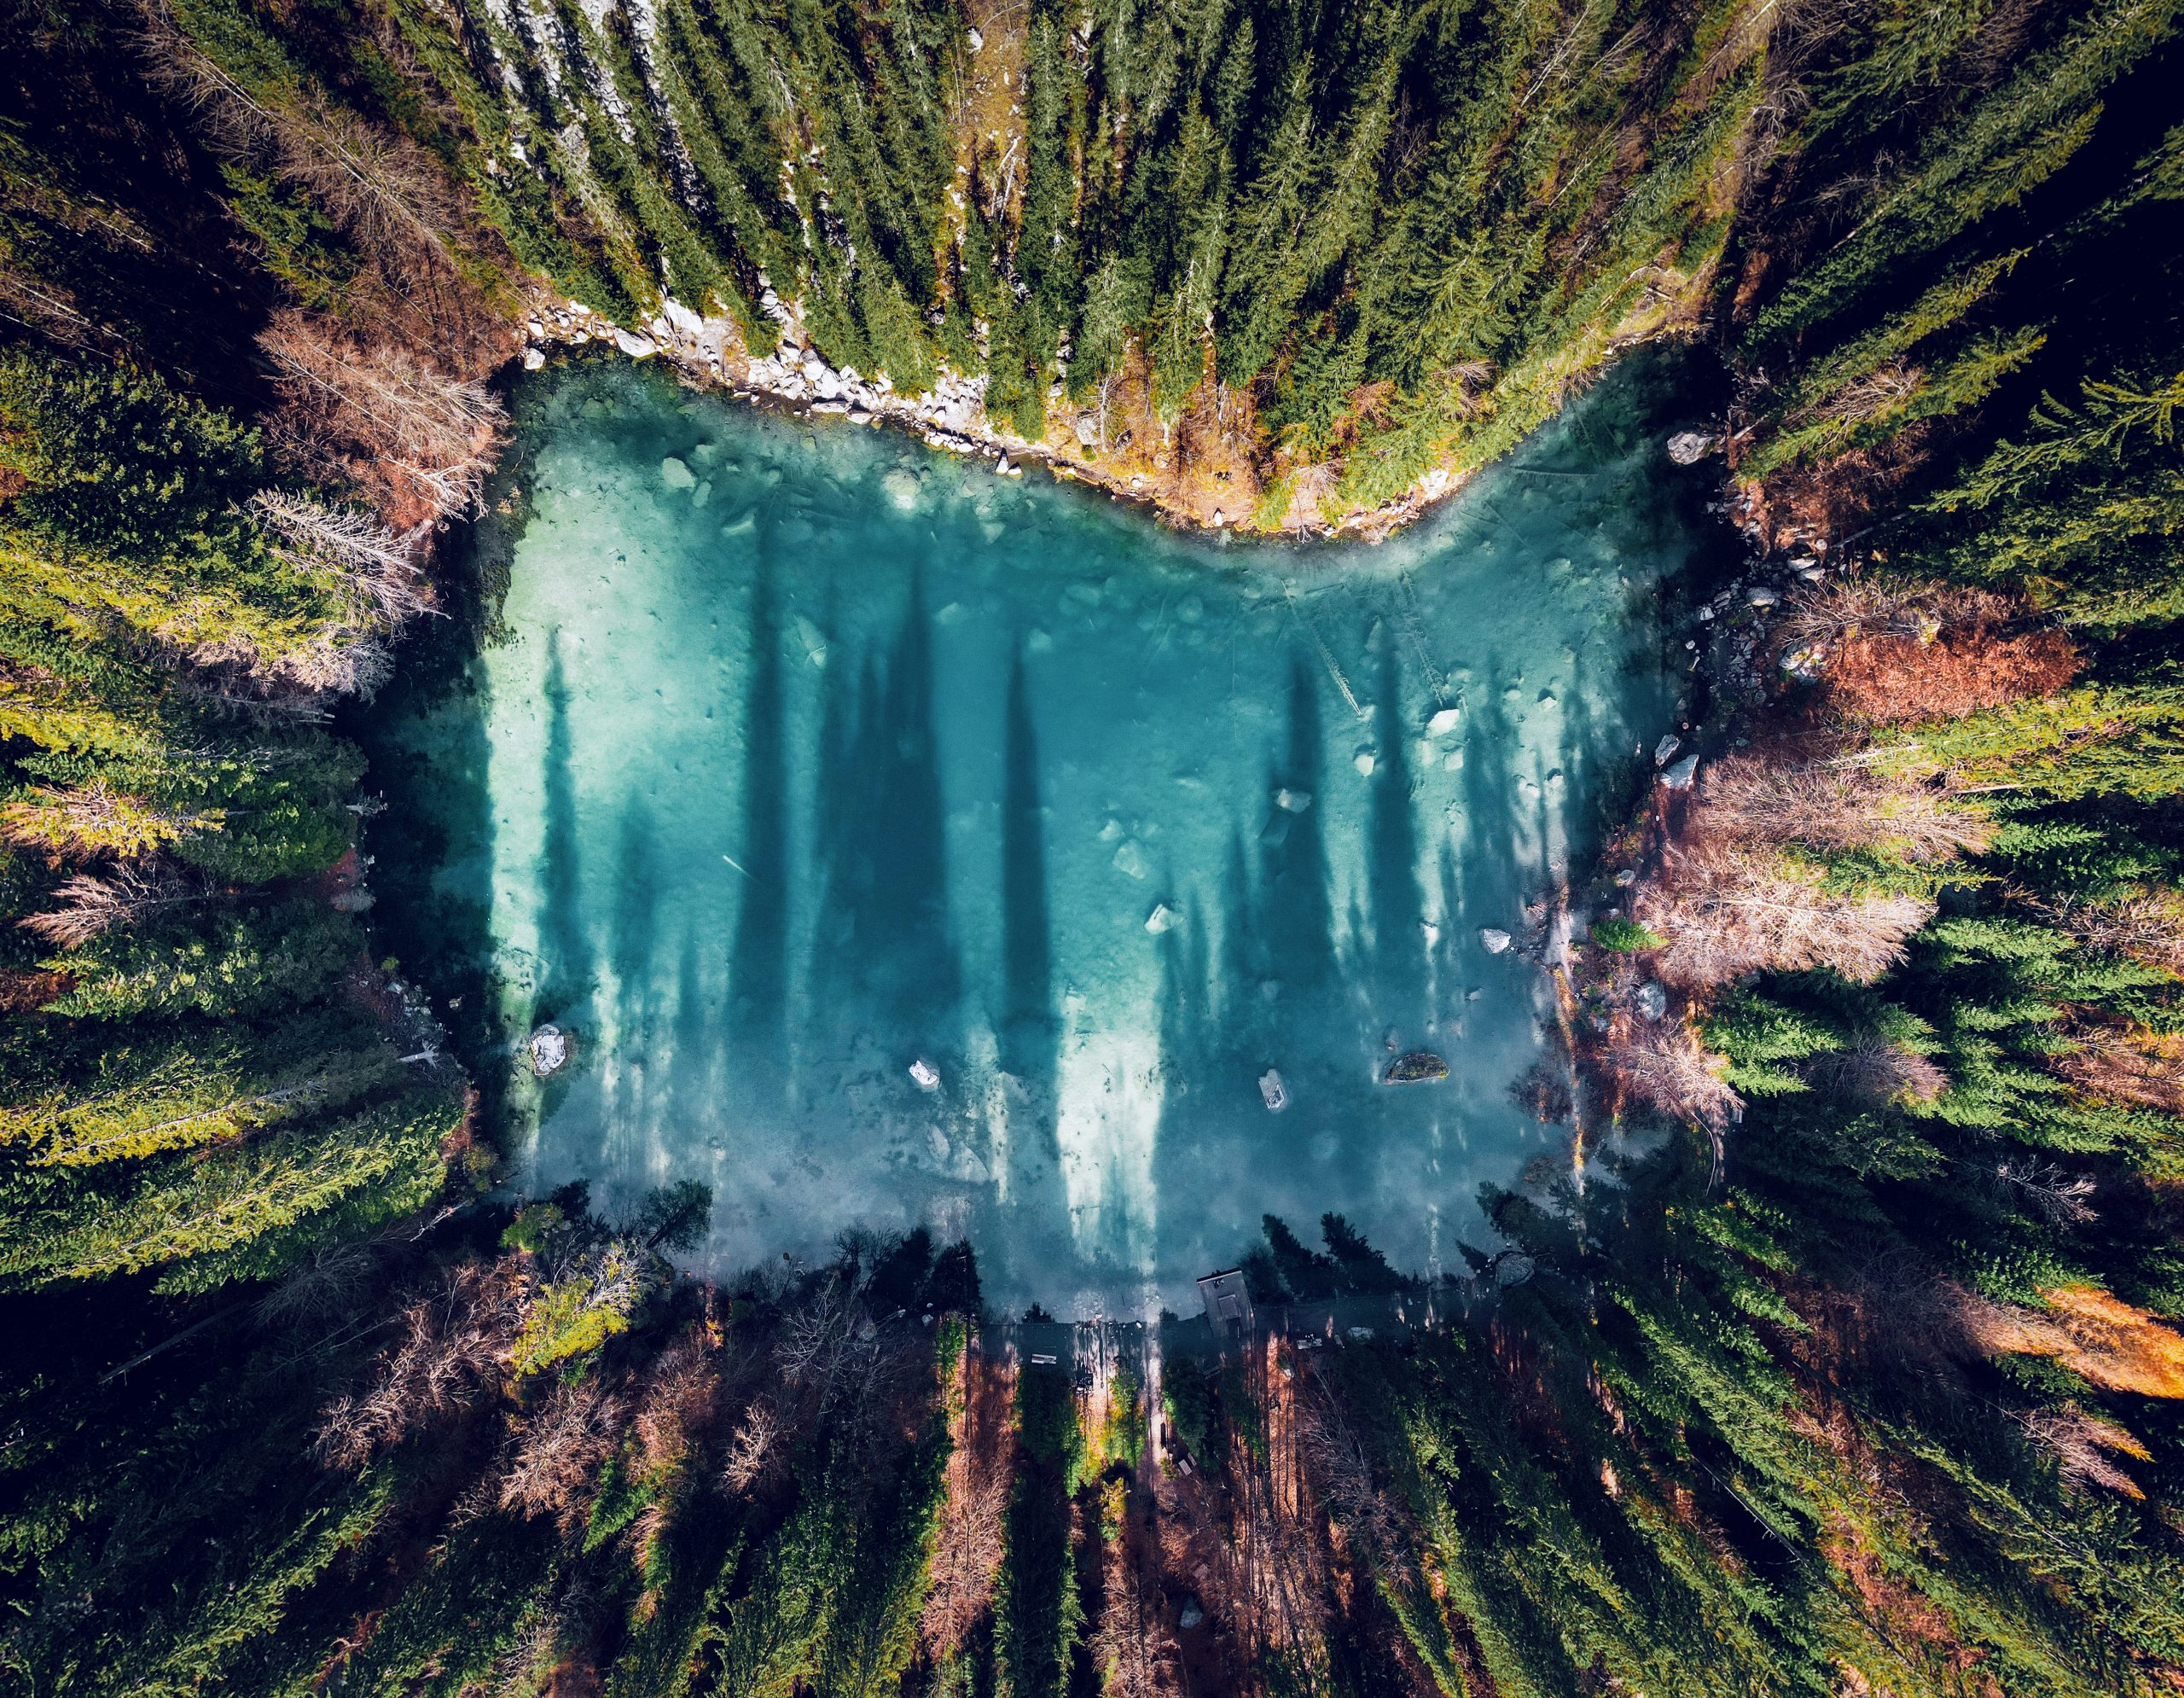
water, water resources, sky, natural landscape, azure, watercourse, body of water, sunlight, grass, coastal and oceanic landforms, terrain, lake, bank, mountainous landforms, woody plant, landscape, formation, forest, geological phenomenon, tree, winter, wind wave, shore, road, geology, coast, reflection, rock, klippe, water feature, headland, shadow, nature reserve, horizon, reservoir, mineral spring, wave, bird's eye view, ocean, hill, aerial photography, cove, freezing, cliff, sea, tropics, mountain range, tarn, bay, sound, cape, crater lake, inlet, river, promontory, earth